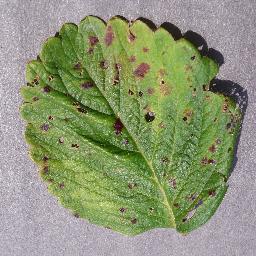
Label: Strawberry___Leaf_scorch